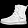
Label: Ankle boot